African culture in Rio Grande do Sul

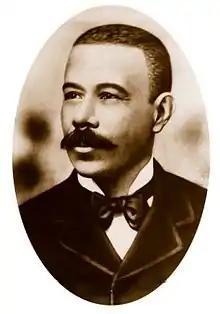
José Cândido de Campos Júnior, intendant of Caxias do Sul.

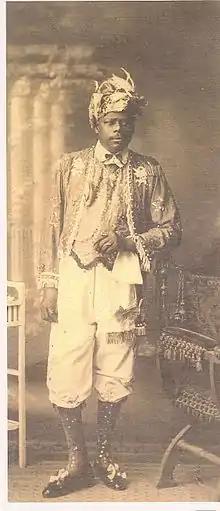
Prince Custodio

The movement for the rescue and valorization of African-Gaúcha culture was recorded throughout the 20th century, starting with a series of periodicals founded and run by blacks, dedicated to defending their banners, especially in the fields of discrimination, identity, collective organization, education, and professional training, such as "O Tagarela" (Rio Grande), "A Alvorada" (Pelotas), and "O Exemplo" (Porto Alegre). In the first three post-abolition decades, more than 50 black associative entities were founded in Pelotas; in Porto Alegre 72 clubs and recreational societies emerged, in addition to several mutual aid associations, which played a central role in the organization of the ethnic group. Religious brotherhoods were still active, strengthening the collective bonds. According to José Antônio dos Santos: